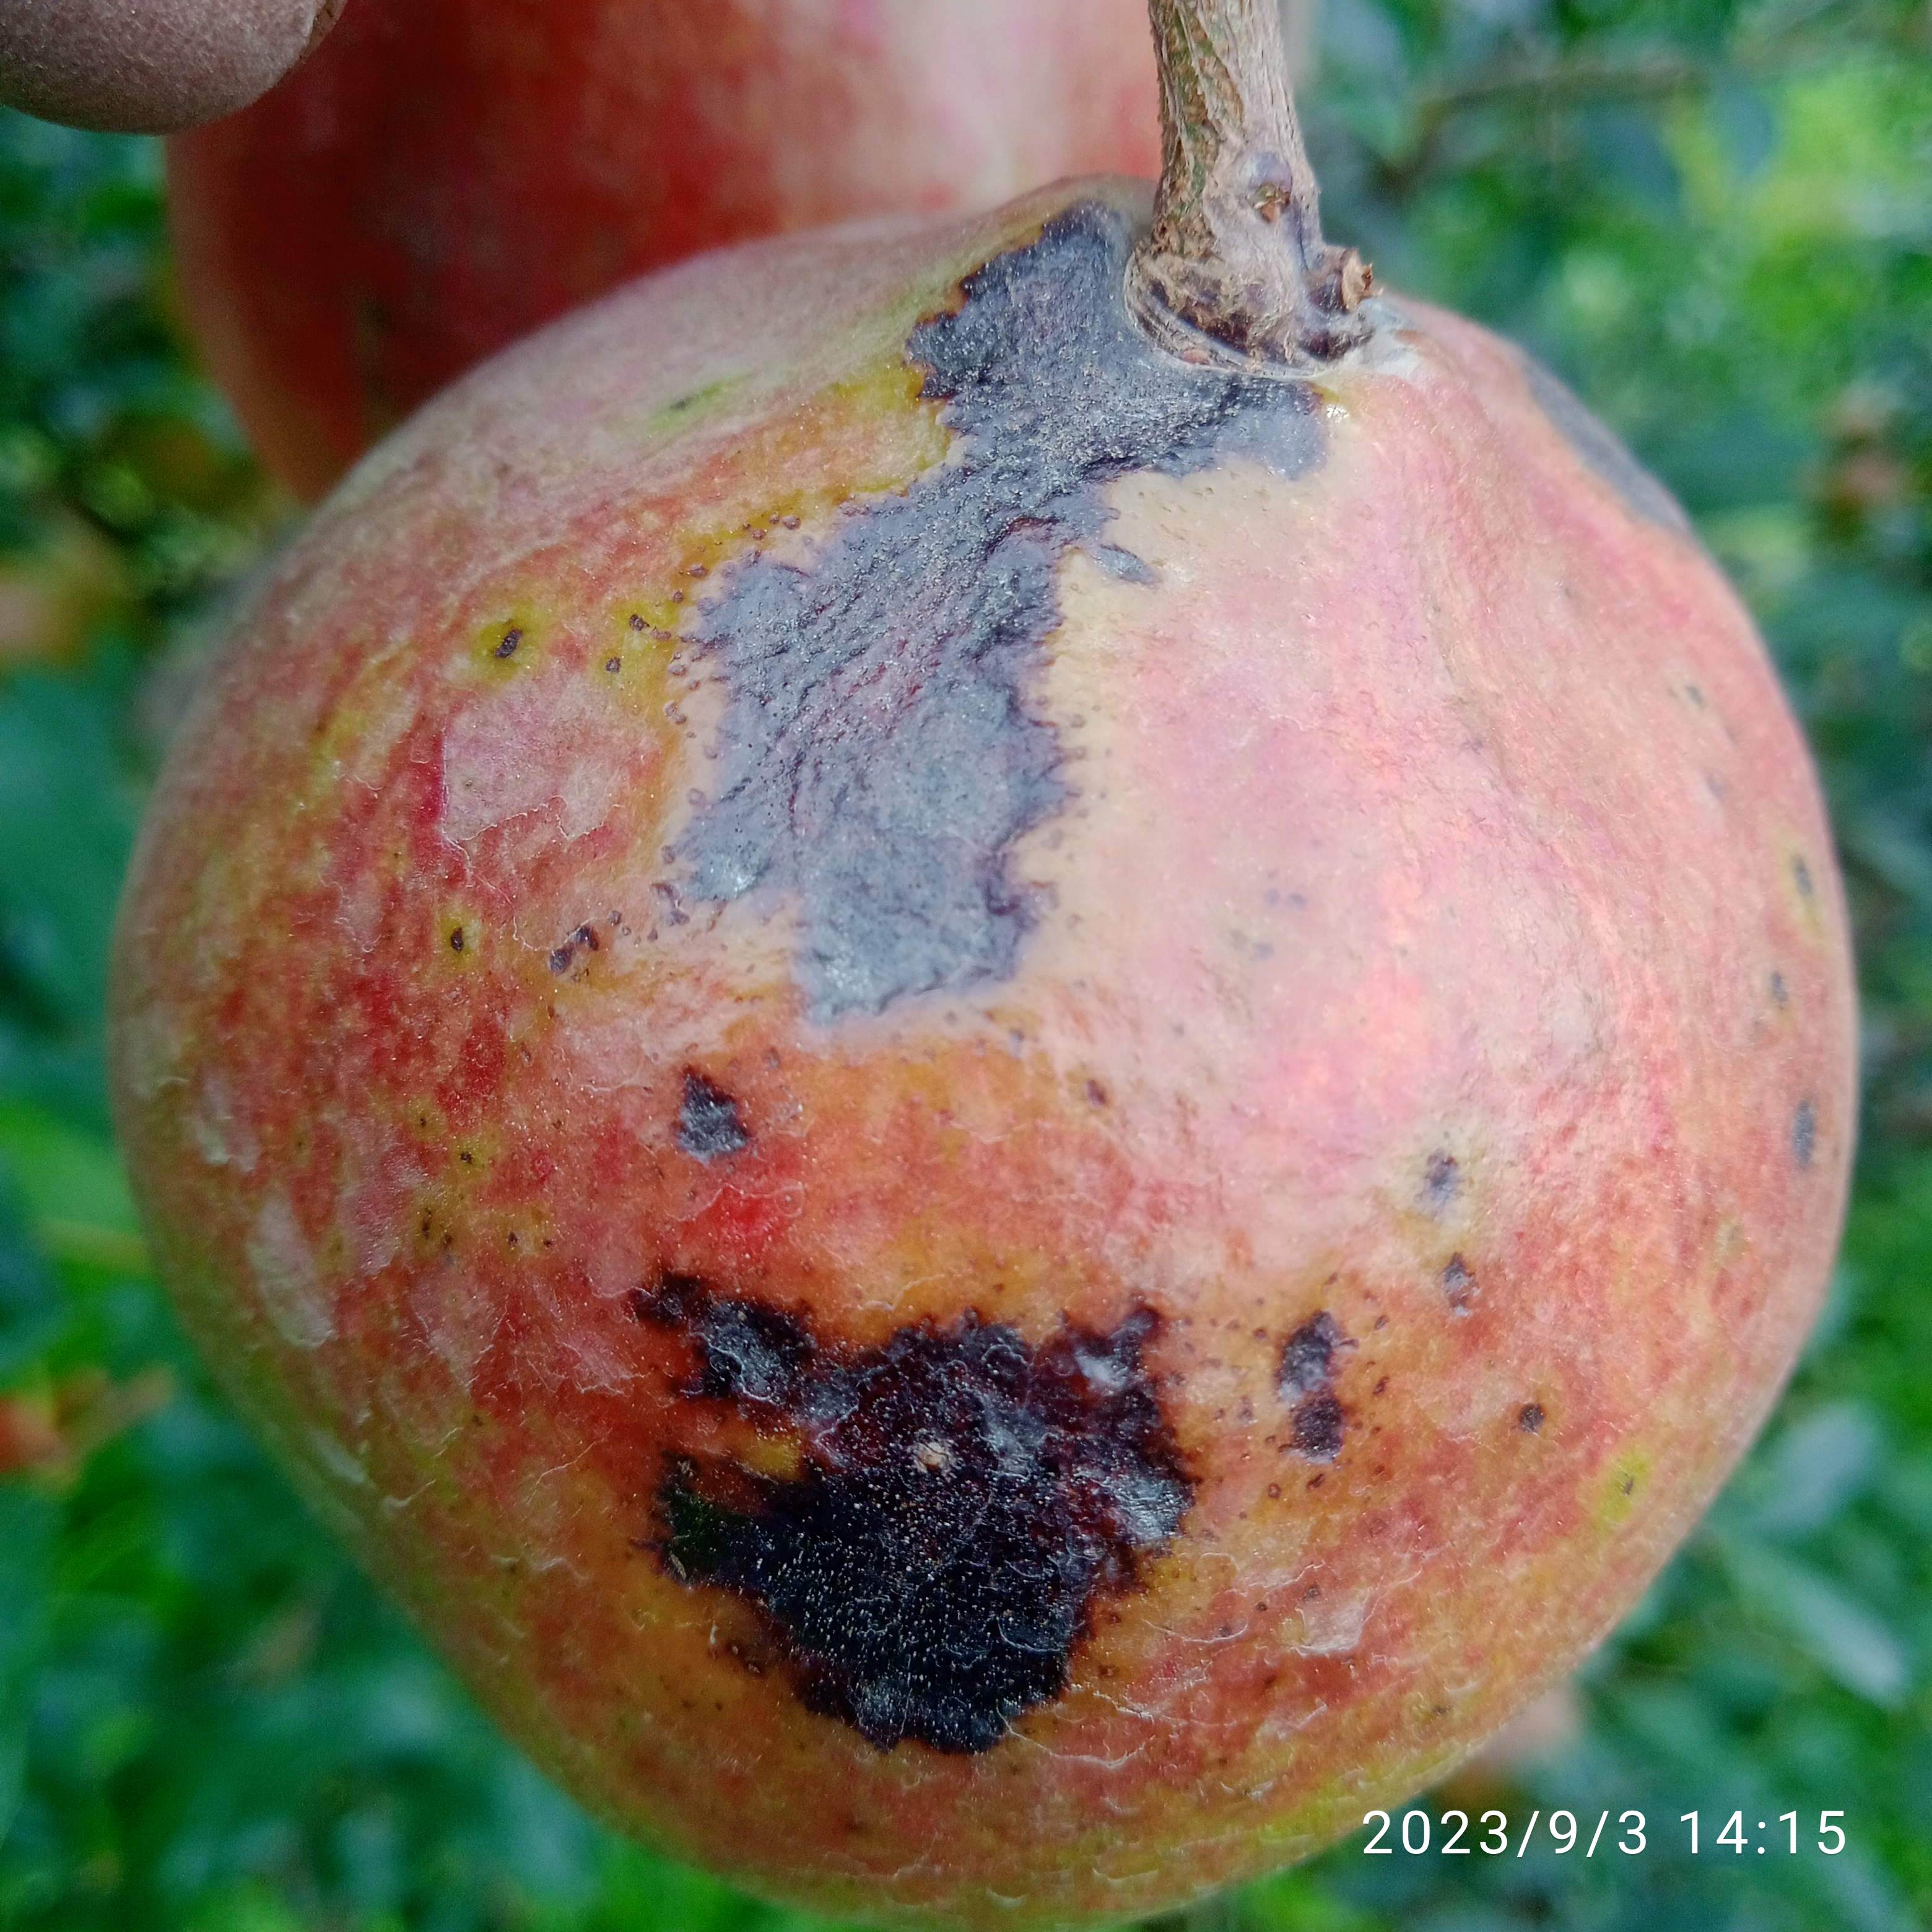
Label: Anthracnose